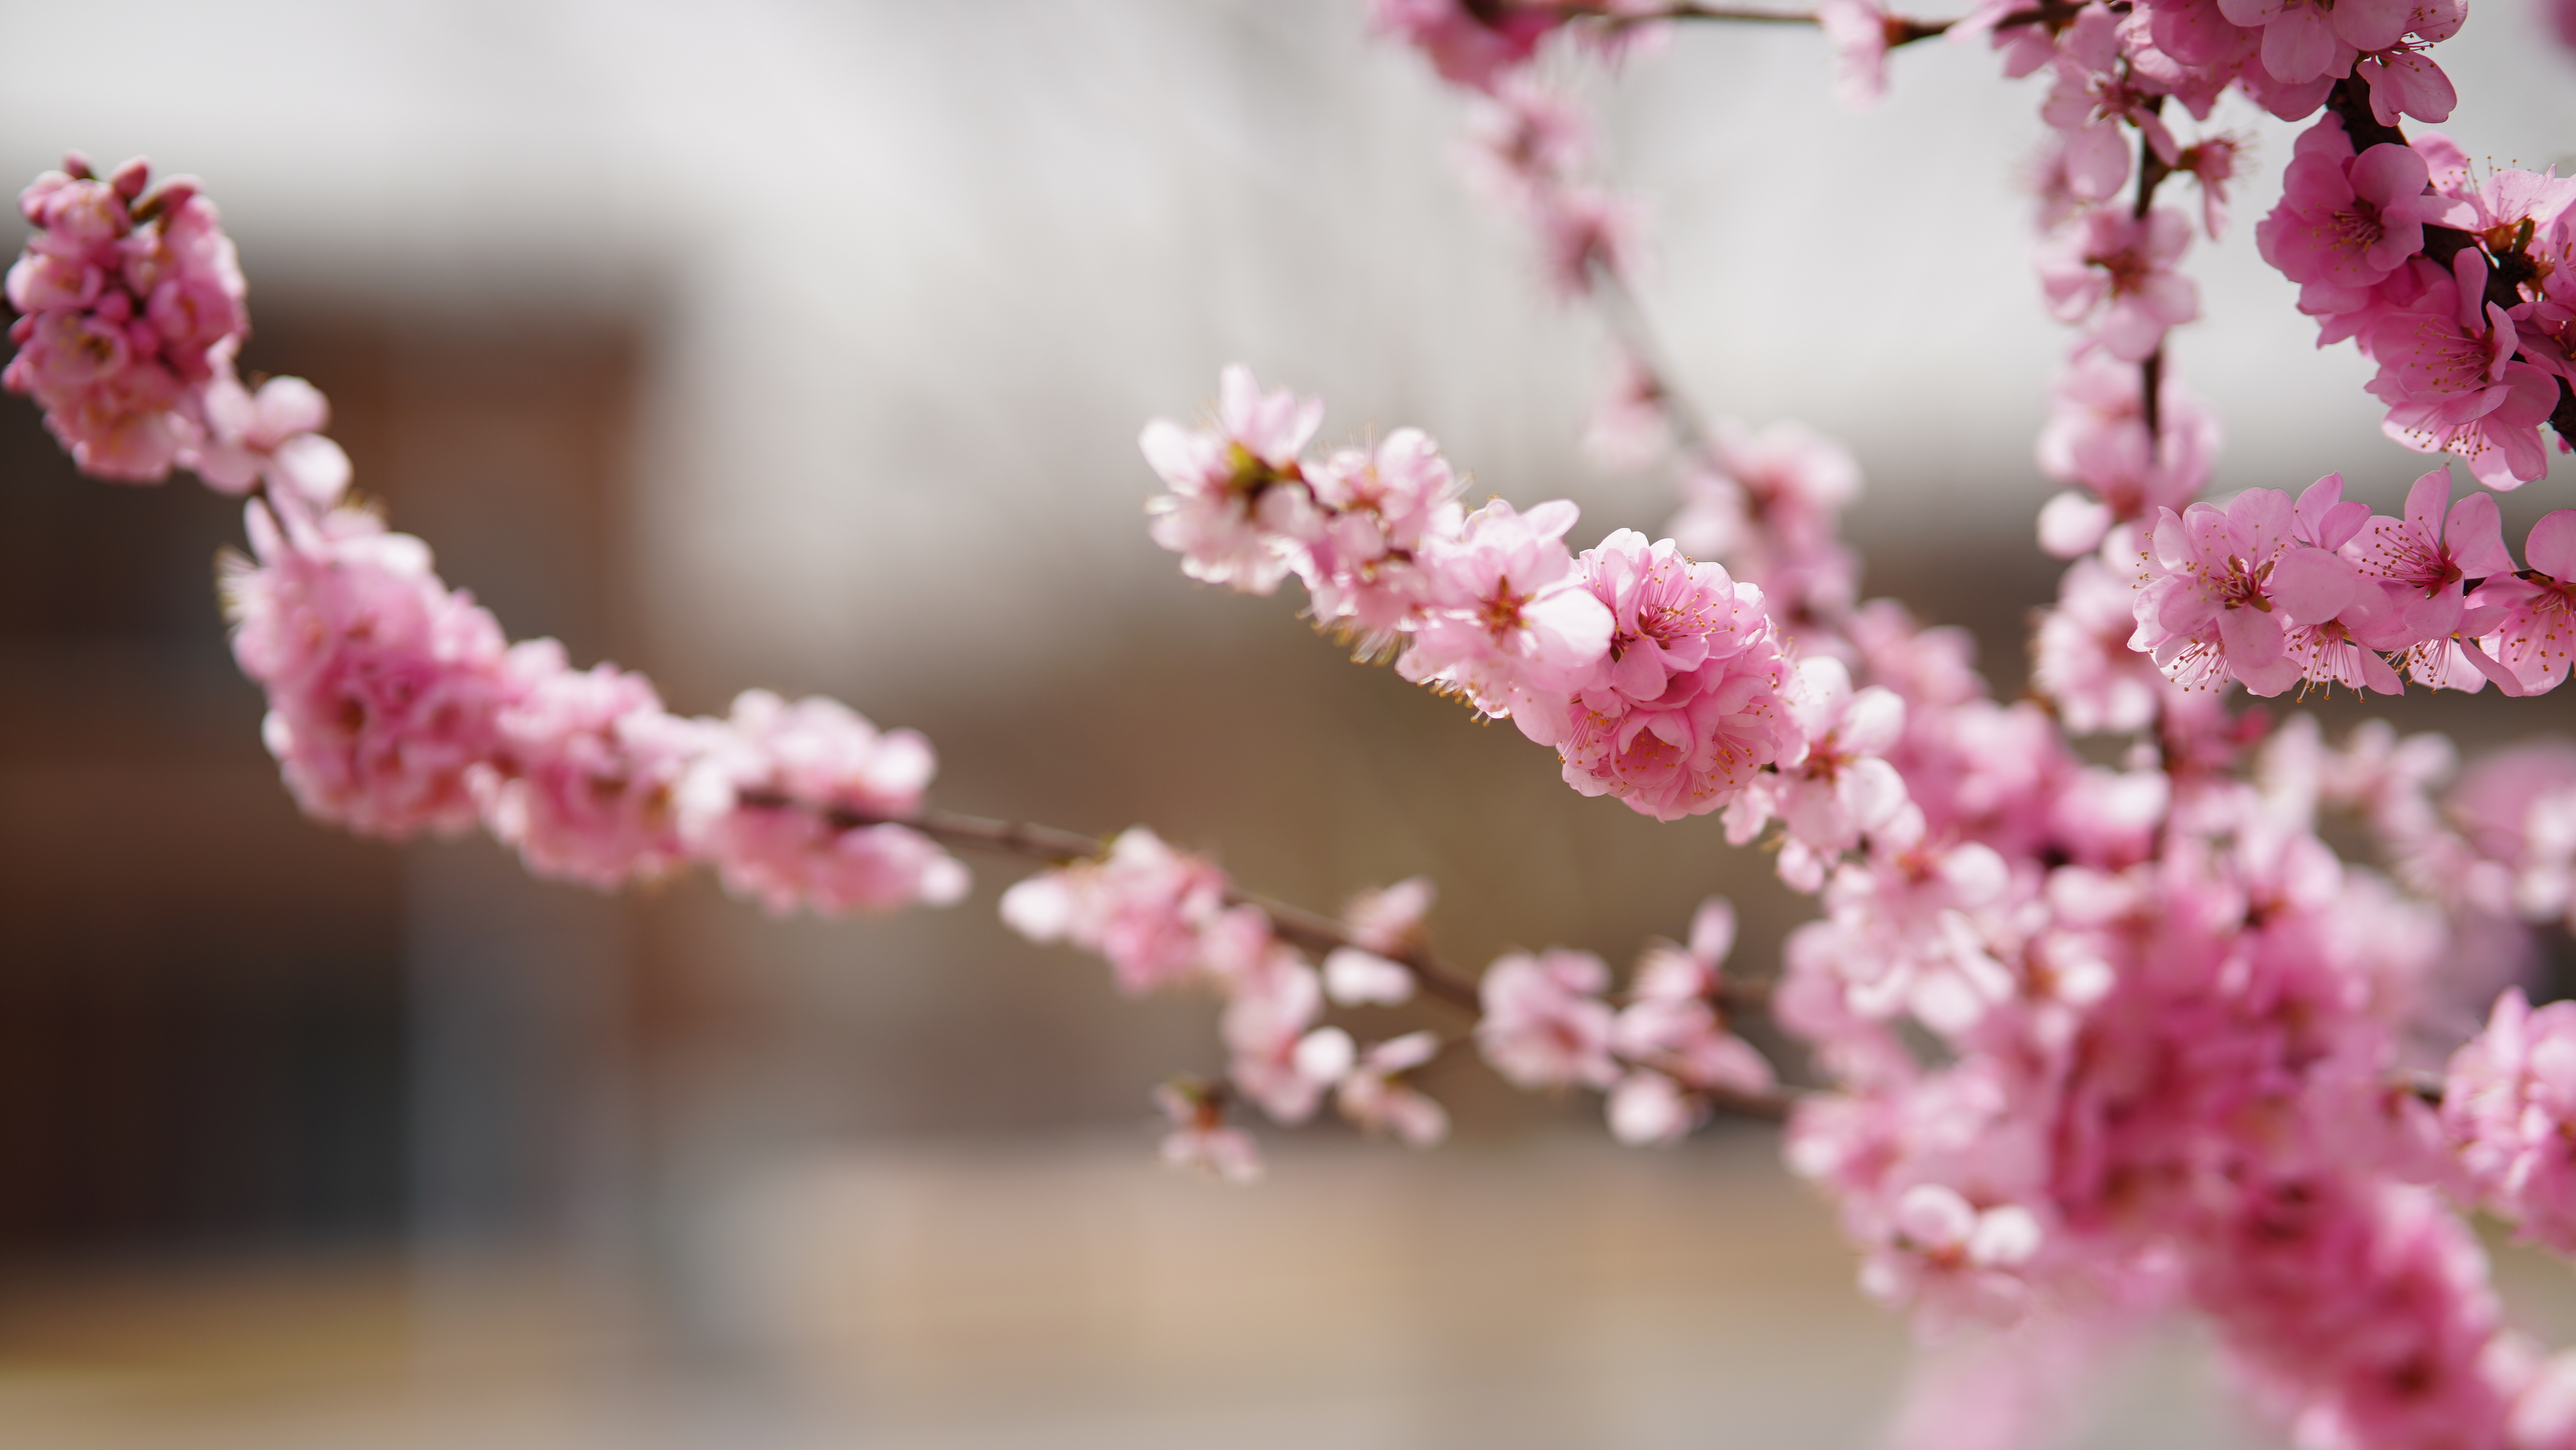
flower, plant, petal, twig, branch, botany, pink, tree, flowering plant, blossom, natural landscape, terrestrial plant, plant stem, macro photography, art, prunus